Liesbeth Messer-Heijbroek

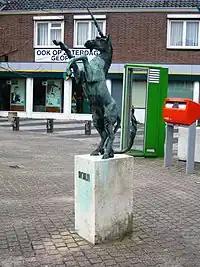
"Eenhoorn" (unicorn) in Oostburg

Liesbeth Messer-Heijbroek (Amsterdam, 25 April 1914 – Breda, 6 November 2007) was a Dutch sculptor and medal maker.